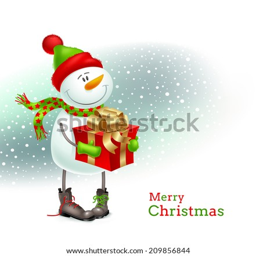
holiday illustration - smiling snowman dressed in winter clothing and holding in hands a gift